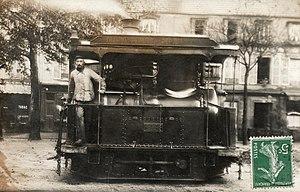
Tramway TPDS ligne Courbevoie-Etoile, locomotive Francq à eau surchauffée vers 1908 - Carte postale ancienne
La Compagnie des tramways de Paris et du département de la Seine a été créée en 1887, pour exploiter les lignes situées au nord de Paris, dans l'ancien arrondissement de Saint-Denis du département de la Seine.